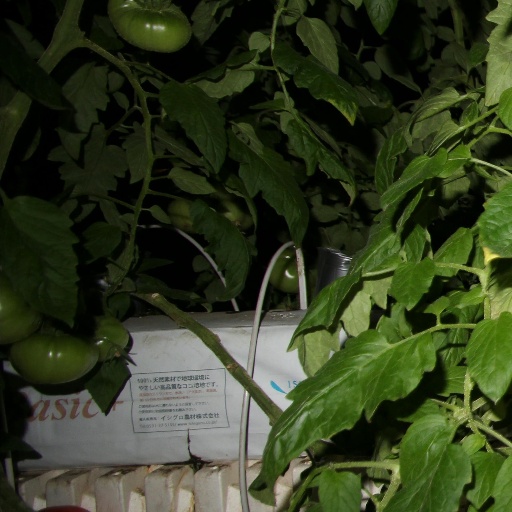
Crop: tomato